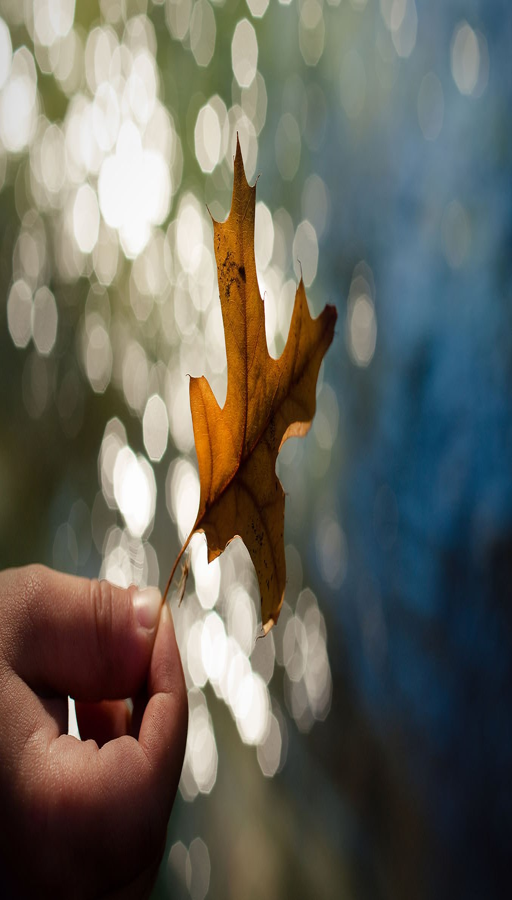
autumn leaf above tourist attraction